Tourmaline Reef

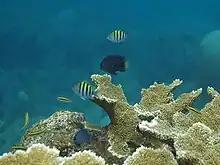
Fish and coral at Tourmaline Reef, 2022.

Tourmaline Reef (Spanish: "Arrecife de Tourmaline") is a shelf-edge reef located in the Mona Passage off Mayagüez Bay in western Puerto Rico. The reef is one of the best-preserved reefs of its type in Puerto Rico as it is found far away enough from the coast and was selected as one of the first coral reef protection zones under the Puerto Rico Coastal Zone Management Program ("Programa de Manejo de la Zona Costanera de Puerto Rico"). Tourmaline Reef is located close to Punta Guanajibo, at 7.5 nautical miles from Mayagüez, at depths of up to 10 meters under the ocean surface bordering in waters of moderate to high visibility due to minimal terrigenous or sedimentary deposits.